Barbeau Abbey

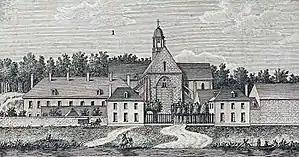
The abbey buildings in 1837, immediately prior to their demolition

Barbeau Abbey (Latin: "Barbelum", "Sequanae portus", or "Sacer portus") is a former Cistercian monastery in Fontaine-le-Port in the French department of Seine-et-Marne. It was located approximately 10 kilometers northeast of Fontainebleau and 8 kilometers southeast of Melun.